The Girl in the Show

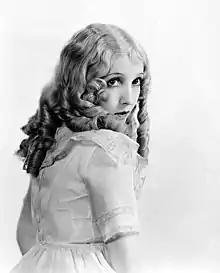
Love as Hattie Hartley, in costume as Eva

The Girl in the Show is a 1929 American comedy film directed by Edgar Selwyn and written by Edgar Selwyn and Joseph Farnham. The film stars Bessie Love, Raymond Hackett, Edward Nugent, Mary Doran, and Jed Prouty. The film was produced and distributed by Metro-Goldwyn-Mayer.